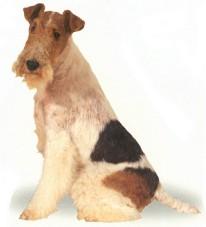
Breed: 226-n000057-wire_haired_fox_terrier